Quneitra

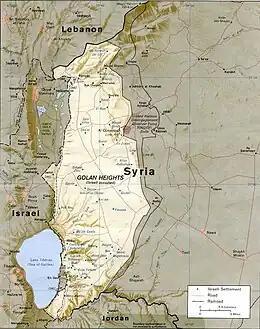
Map of the Golan Heights as of 1989, illustrating the location of Quneitra and the surrounding area.

Quneitra is situated in a high valley in the Golan Heights at an altitude of above sea level. It is overshadowed to the west by the Israeli-held portion of the Golan Heights and the peak of Har Bental. The surrounding area is dominated by ancient volcanic lava flows interspersed by a number of dormant volcanic cones which rise some above the surrounding plain. The volcanic hills of the region have played a key role as observation points and natural firing positions in the conflicts over the region, most notably in the Yom Kippur War. In more peaceful times, the fertile volcanic soil has supported agricultural activities such as wheat growing and pastoralism.